21st Horse (Central India Horse)

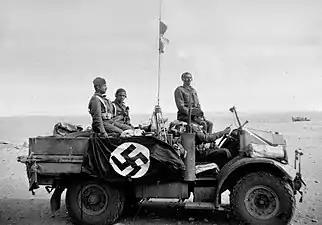
Central India Horse with captured German flag after re-occupation of Benghazi, December 1941.

During the Great War the 38th King George's Own Central India Horse was part of the 5th (Mhow) Cavalry Brigade in the 2nd Indian Cavalry Division.The brigade consisted of the 6th (Inniskilling) Dragoons, 2nd Lancers (Gardner's Horse), 38th King George's Own Central India Horse and Signal Troop. The regiment lost many men in the Battle of Cambrai, but were noted for their bravery in extricating the 2nd Lancers. Later in 1918 the 38th King George's Own Central India Horse joined the 10th Cavalry Brigade, in the 4th Cavalry Division for the Sinai and Palestine Campaign. They returned to India in February 1921.